University of Notre Dame Australia

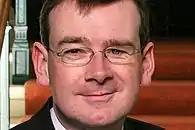
Francis Campbell, a former British ambassador to the Holy See, is the vice-chancellor

The Fremantle campus is the founding campus of Notre Dame and comprises some of Perth's oldest buildings. The campus is omnipresent in the Fremantle West End heritage area and includes colonial-era maritime buildings that were restored and converted for university use. The wider precinct is surrounded in clockwise by several harbours, Bathers Beach facing the Indian Ocean and the Fremantle Ports along the mouth of the Swan River.